Peter Krummeck

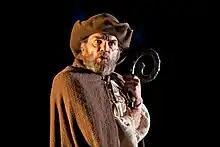
Peter Krummeck performing in Shakespeare's "Cardenio."

He founded the company, Compass Productions, and, subsequently, the African Community Theatre Service (ACTS), in order to undertake work in reconciliation. Under Archbishop Desmond Tutu's mentorship he worked as a lay-minister in the Anglican Church from the mid-1980s, being associated with the parishes of St John's in Wynberg and St Paul's in Rondebosch - though latterly with the Rondebosch United Church. Under the banner of ACTS, he wrote and directed "The Passion" and a nativity play, "Lodestar".